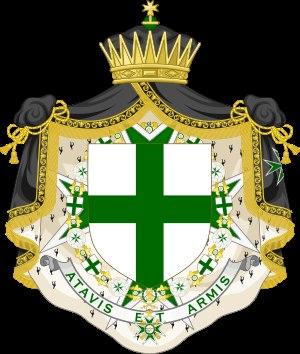
Claude-Arnould Poute, ou Arnoul Claude Poute, né le 19 juillet 1730 au château de Nieuil, décédé le 19 avril 1806 à Poitiers, est un officier de marine et aristocrate français des XVIIIᵉ et XIXᵉ siècles. Chef d'escadre des armées navales du Roi et commandeur de Saint-Louis, il est grand sénéchal de la sénéchaussée de Saintes.
L'ordre de Saint-Lazare de Jérusalem, ou ordre des hospitaliers de Saint-Lazare de Jérusalem, est un ordre hospitalier fondé à Jérusalem aux XIᵉ ou XIIᵉ siècle pour accueillir les pèlerins atteints de la lèpre, il ouvrira ses portes aux croisés et chevaliers lépreux pendant les croisades nommés Lazarites. Certains de ses chevaliers lépreux participent à la défense des états latins d'Orient. Après la perte de la Terre sainte, l'ordre se regroupe en France autour de son grand maître à la commanderie de Boigny-sur-Bionne jusqu'à la confiscation de tous ses biens en France à la Révolution. Il subit bien des aléas du fait de ses protecteurs jusqu'au moment où Louis XVIII dilapide les derniers biens restants pendant son exil.